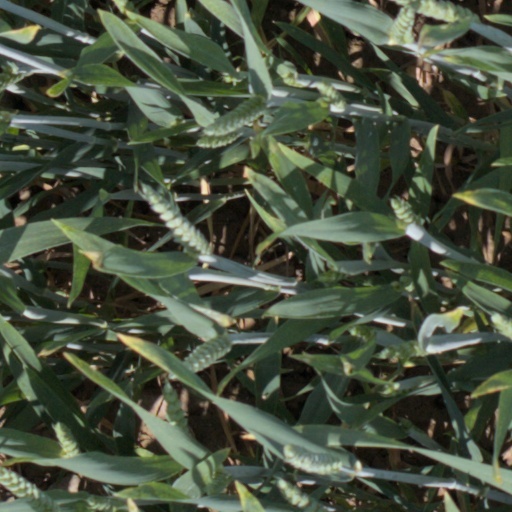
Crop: wheat